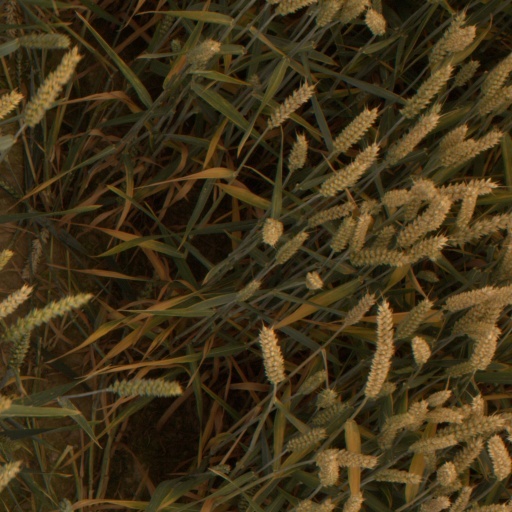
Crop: wheat